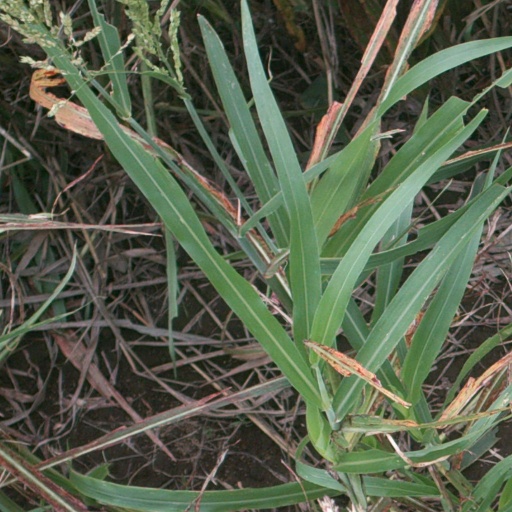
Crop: sorghum